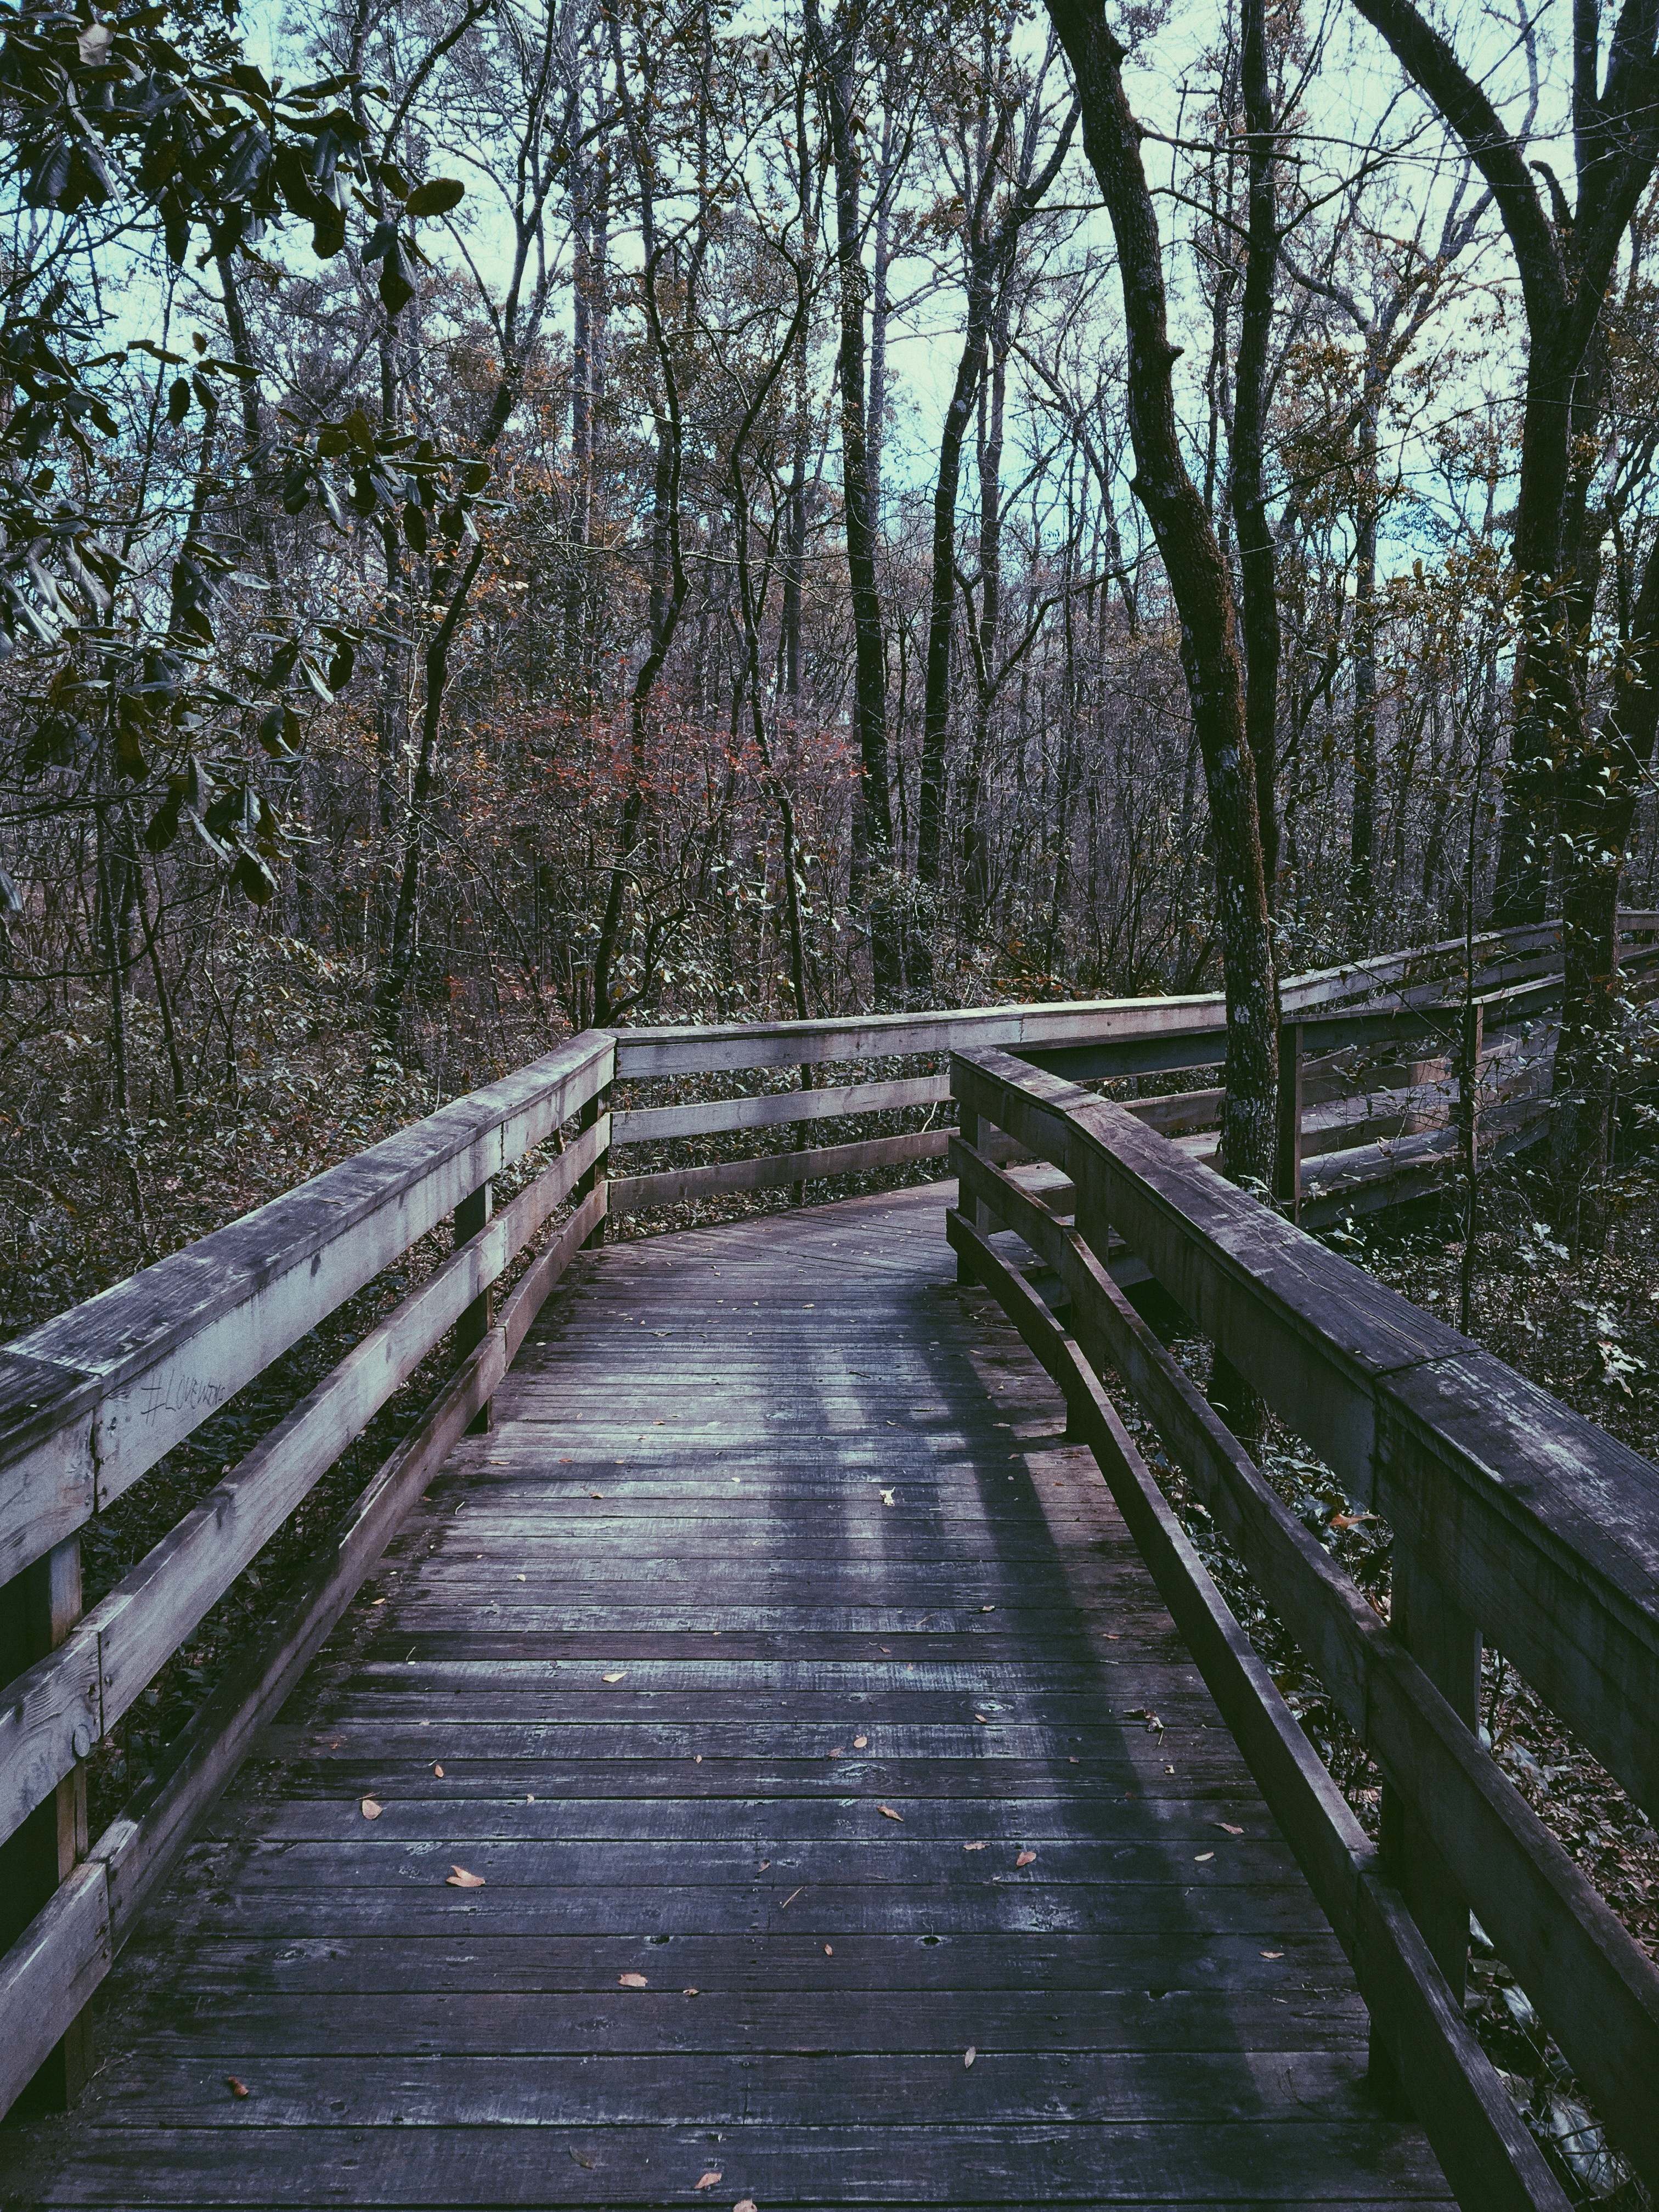
tree, nature, forest, snow, winter, wood, trail, bridge, sunlight, leaf, river, walkway, park, weather, season, waterway, woodland, habitat, natural environment